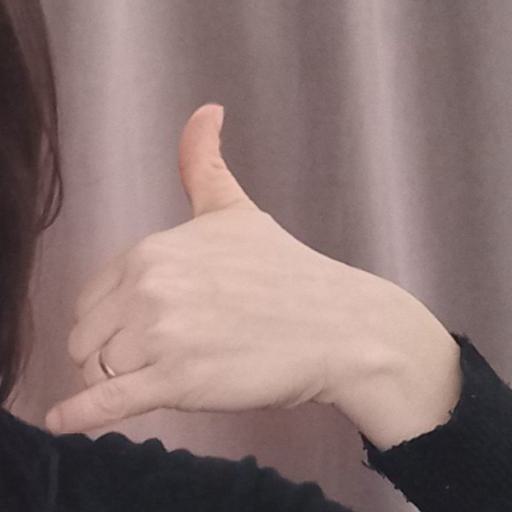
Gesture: call